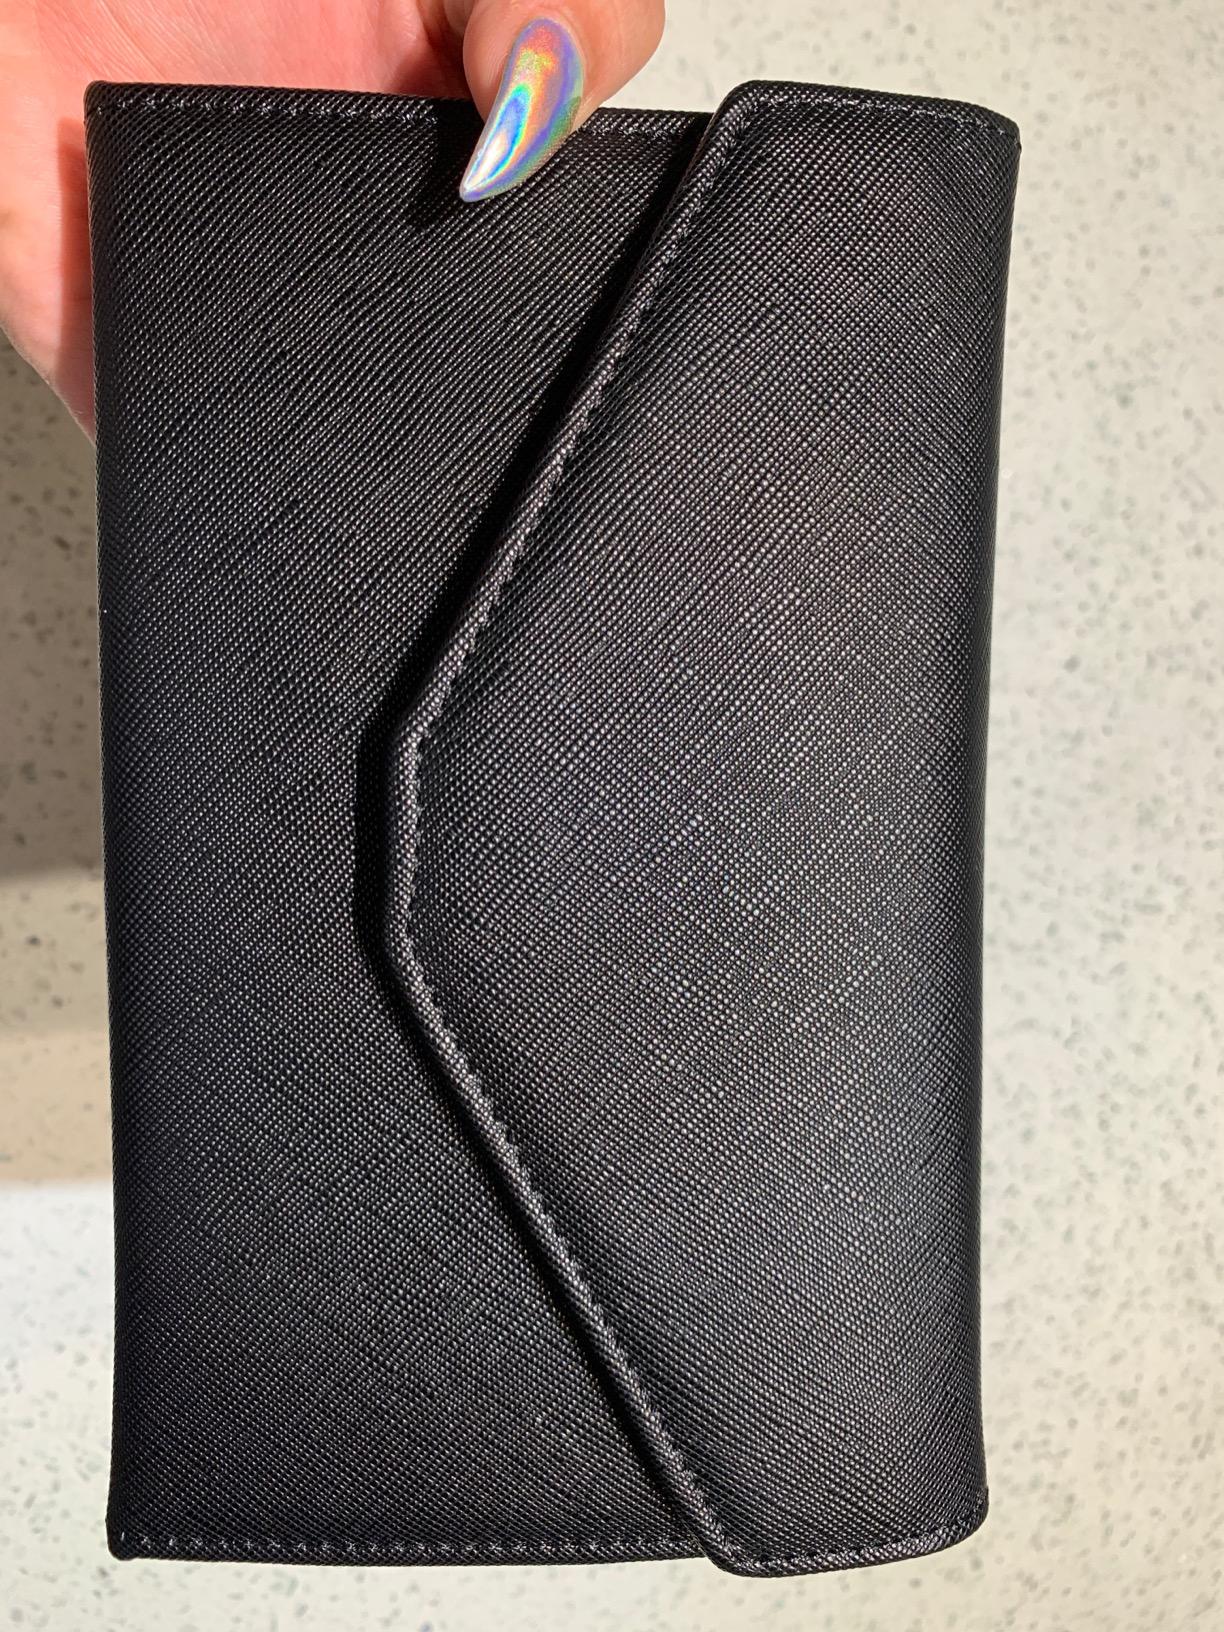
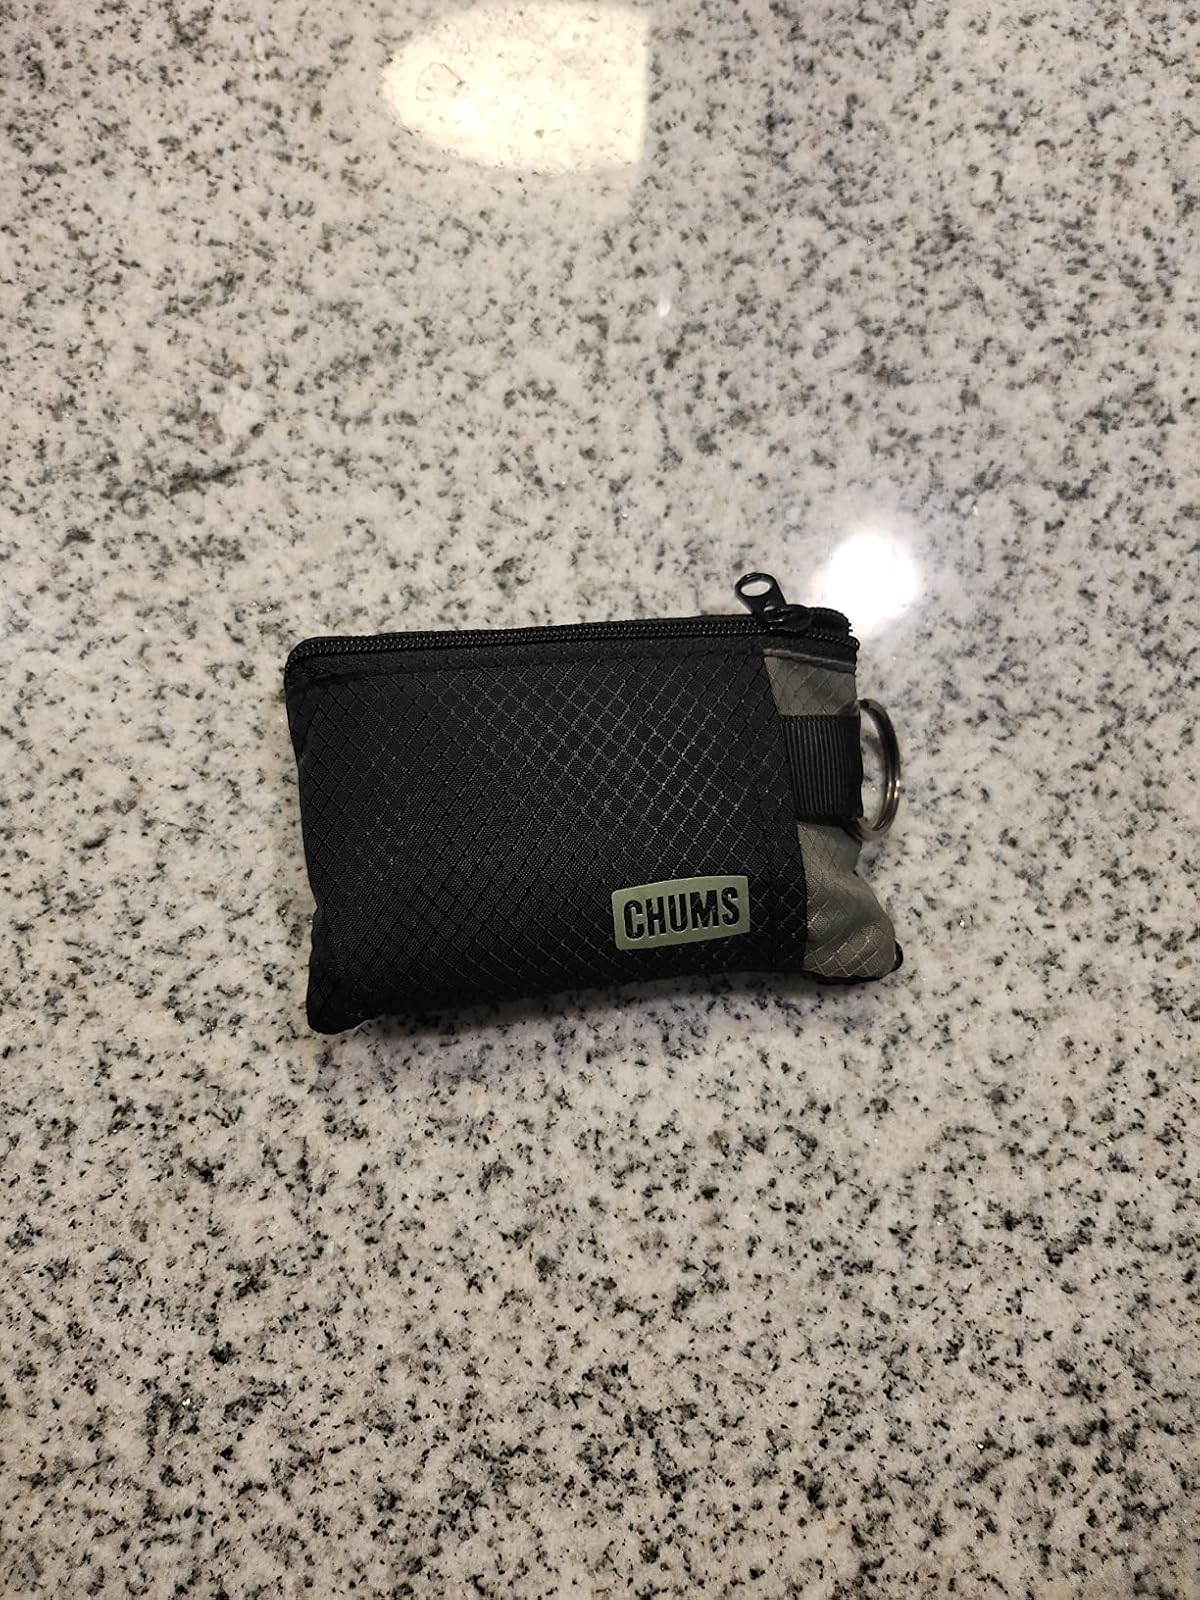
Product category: accessories_wallet
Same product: no